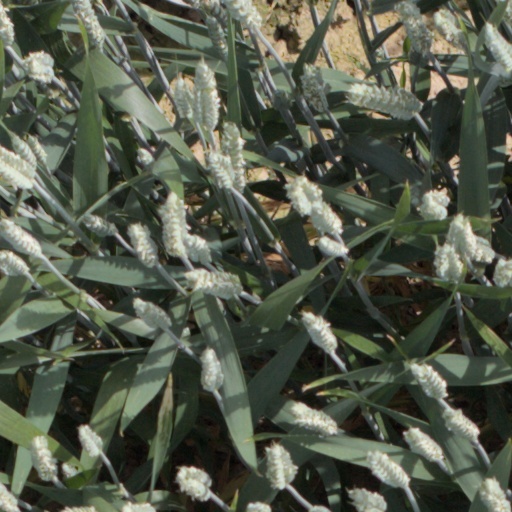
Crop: wheat